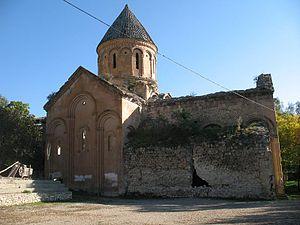
Soumbat est le troisième roi des Kartvels, position équivalente à celle de souverain d'Ibérie, de la dynastie des Bagratides. Au pouvoir de 937 à 958, il ne peut exercer qu'un contrôle de jure sur ses domaines, ceux-ci étant en fait sous contrôle du royaume d'Abkhazie. Également curopalate, il ne laisse pas d'héritage significatif rapporté par l'historiographie géorgienne.